MaRin

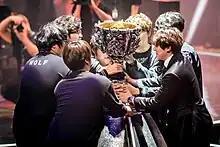
MaRin celebrating after winning the 2015 World Championship.

Jang Gyeong-hwan better known as MaRin, is a retired "League of Legends" esports player who was previously the top laner for TopSports Gaming. MaRin won the 2015 League of Legends World Championship with SK Telecom T1 and was named the Most Valuable Player of the event. He also played on SK Telecom T1 S before the team was consolidated with SK Telecom T1 K.